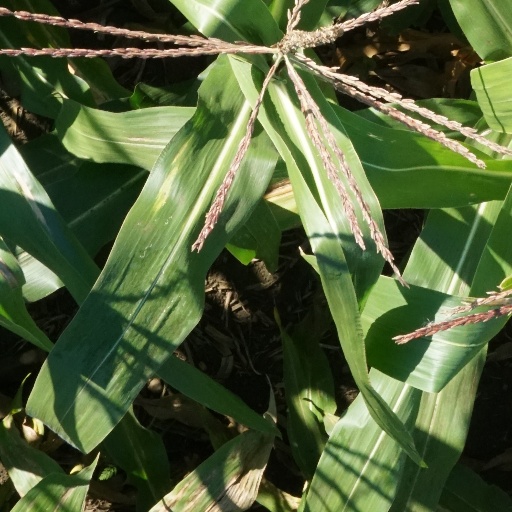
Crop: maize; corn